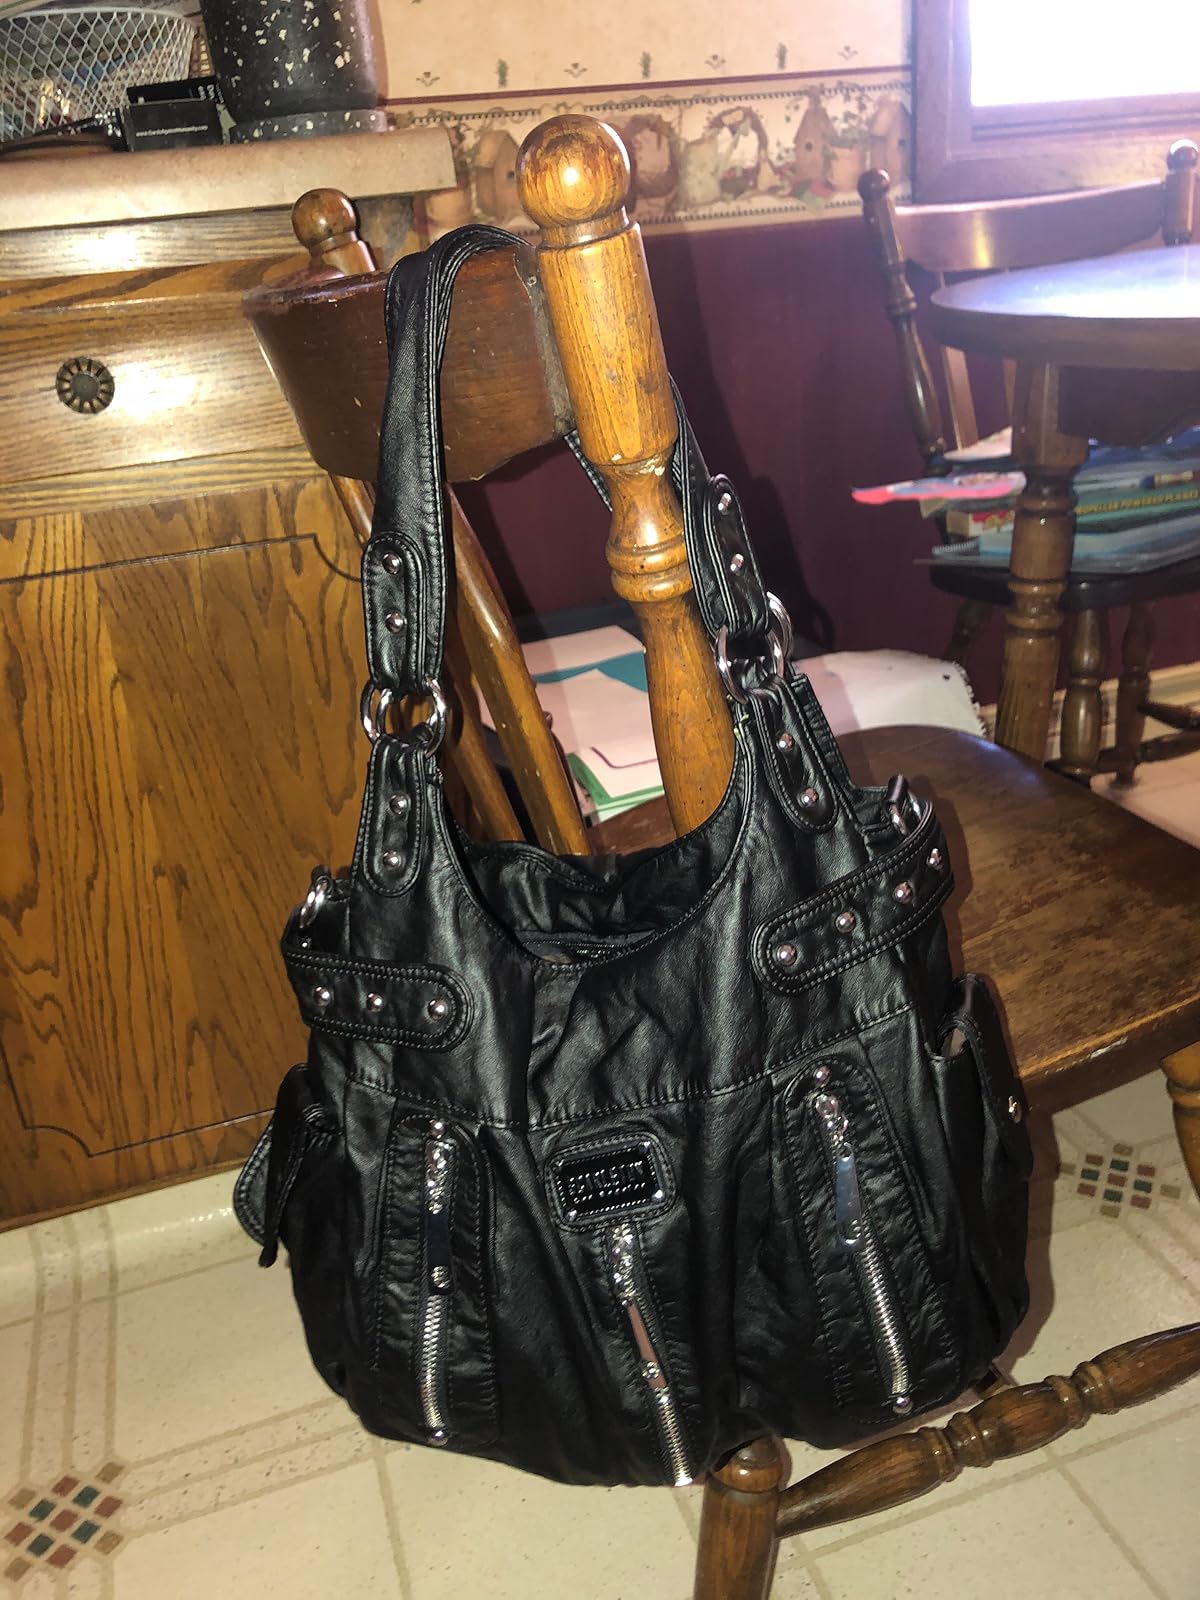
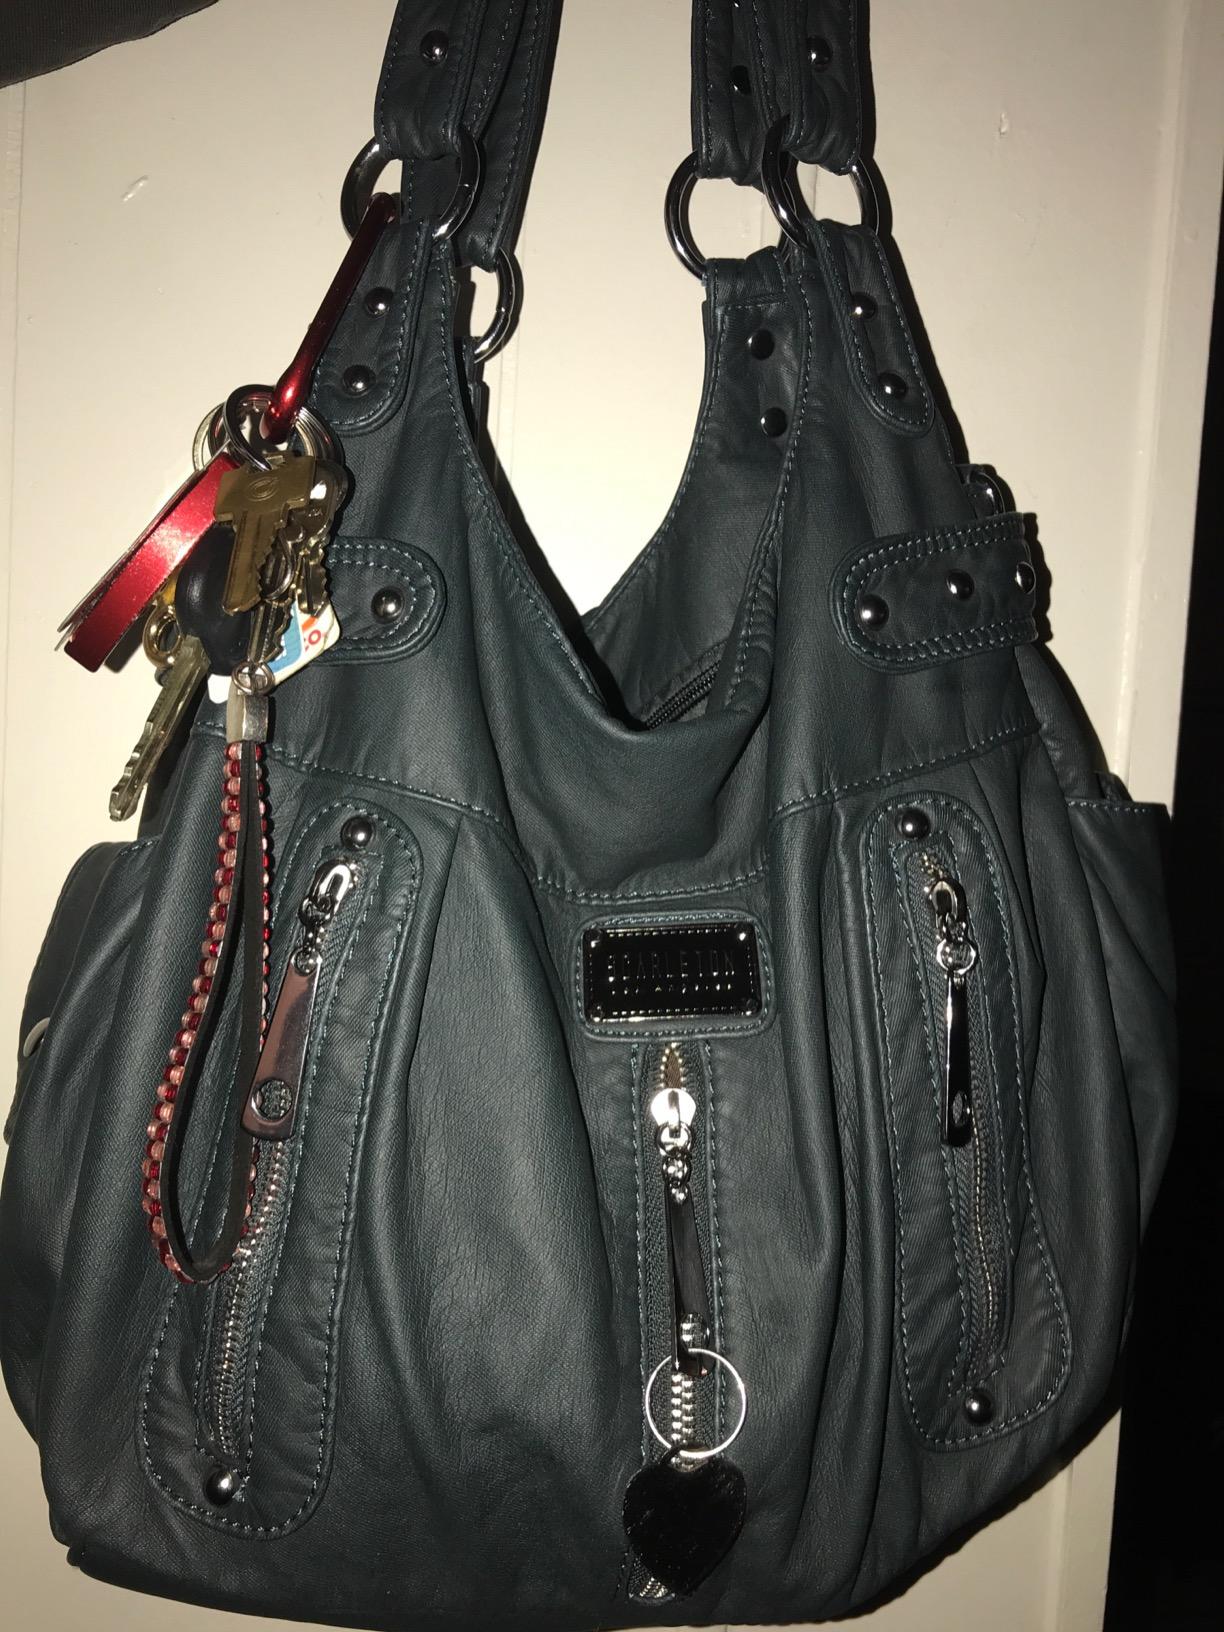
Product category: accessories_handbag
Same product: no